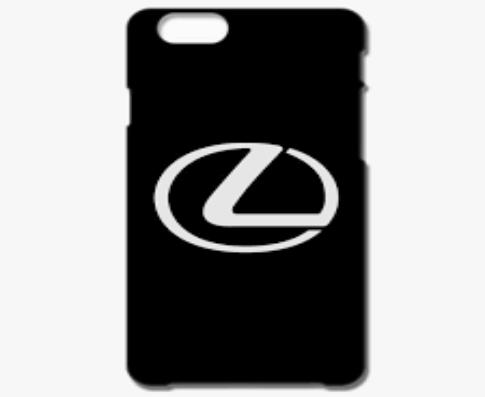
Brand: lexus-1
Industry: Transportation